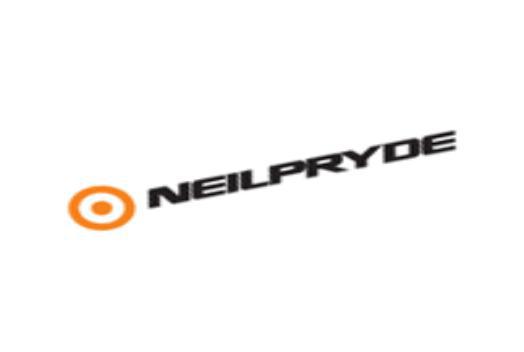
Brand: neil pryde-2
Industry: Sports